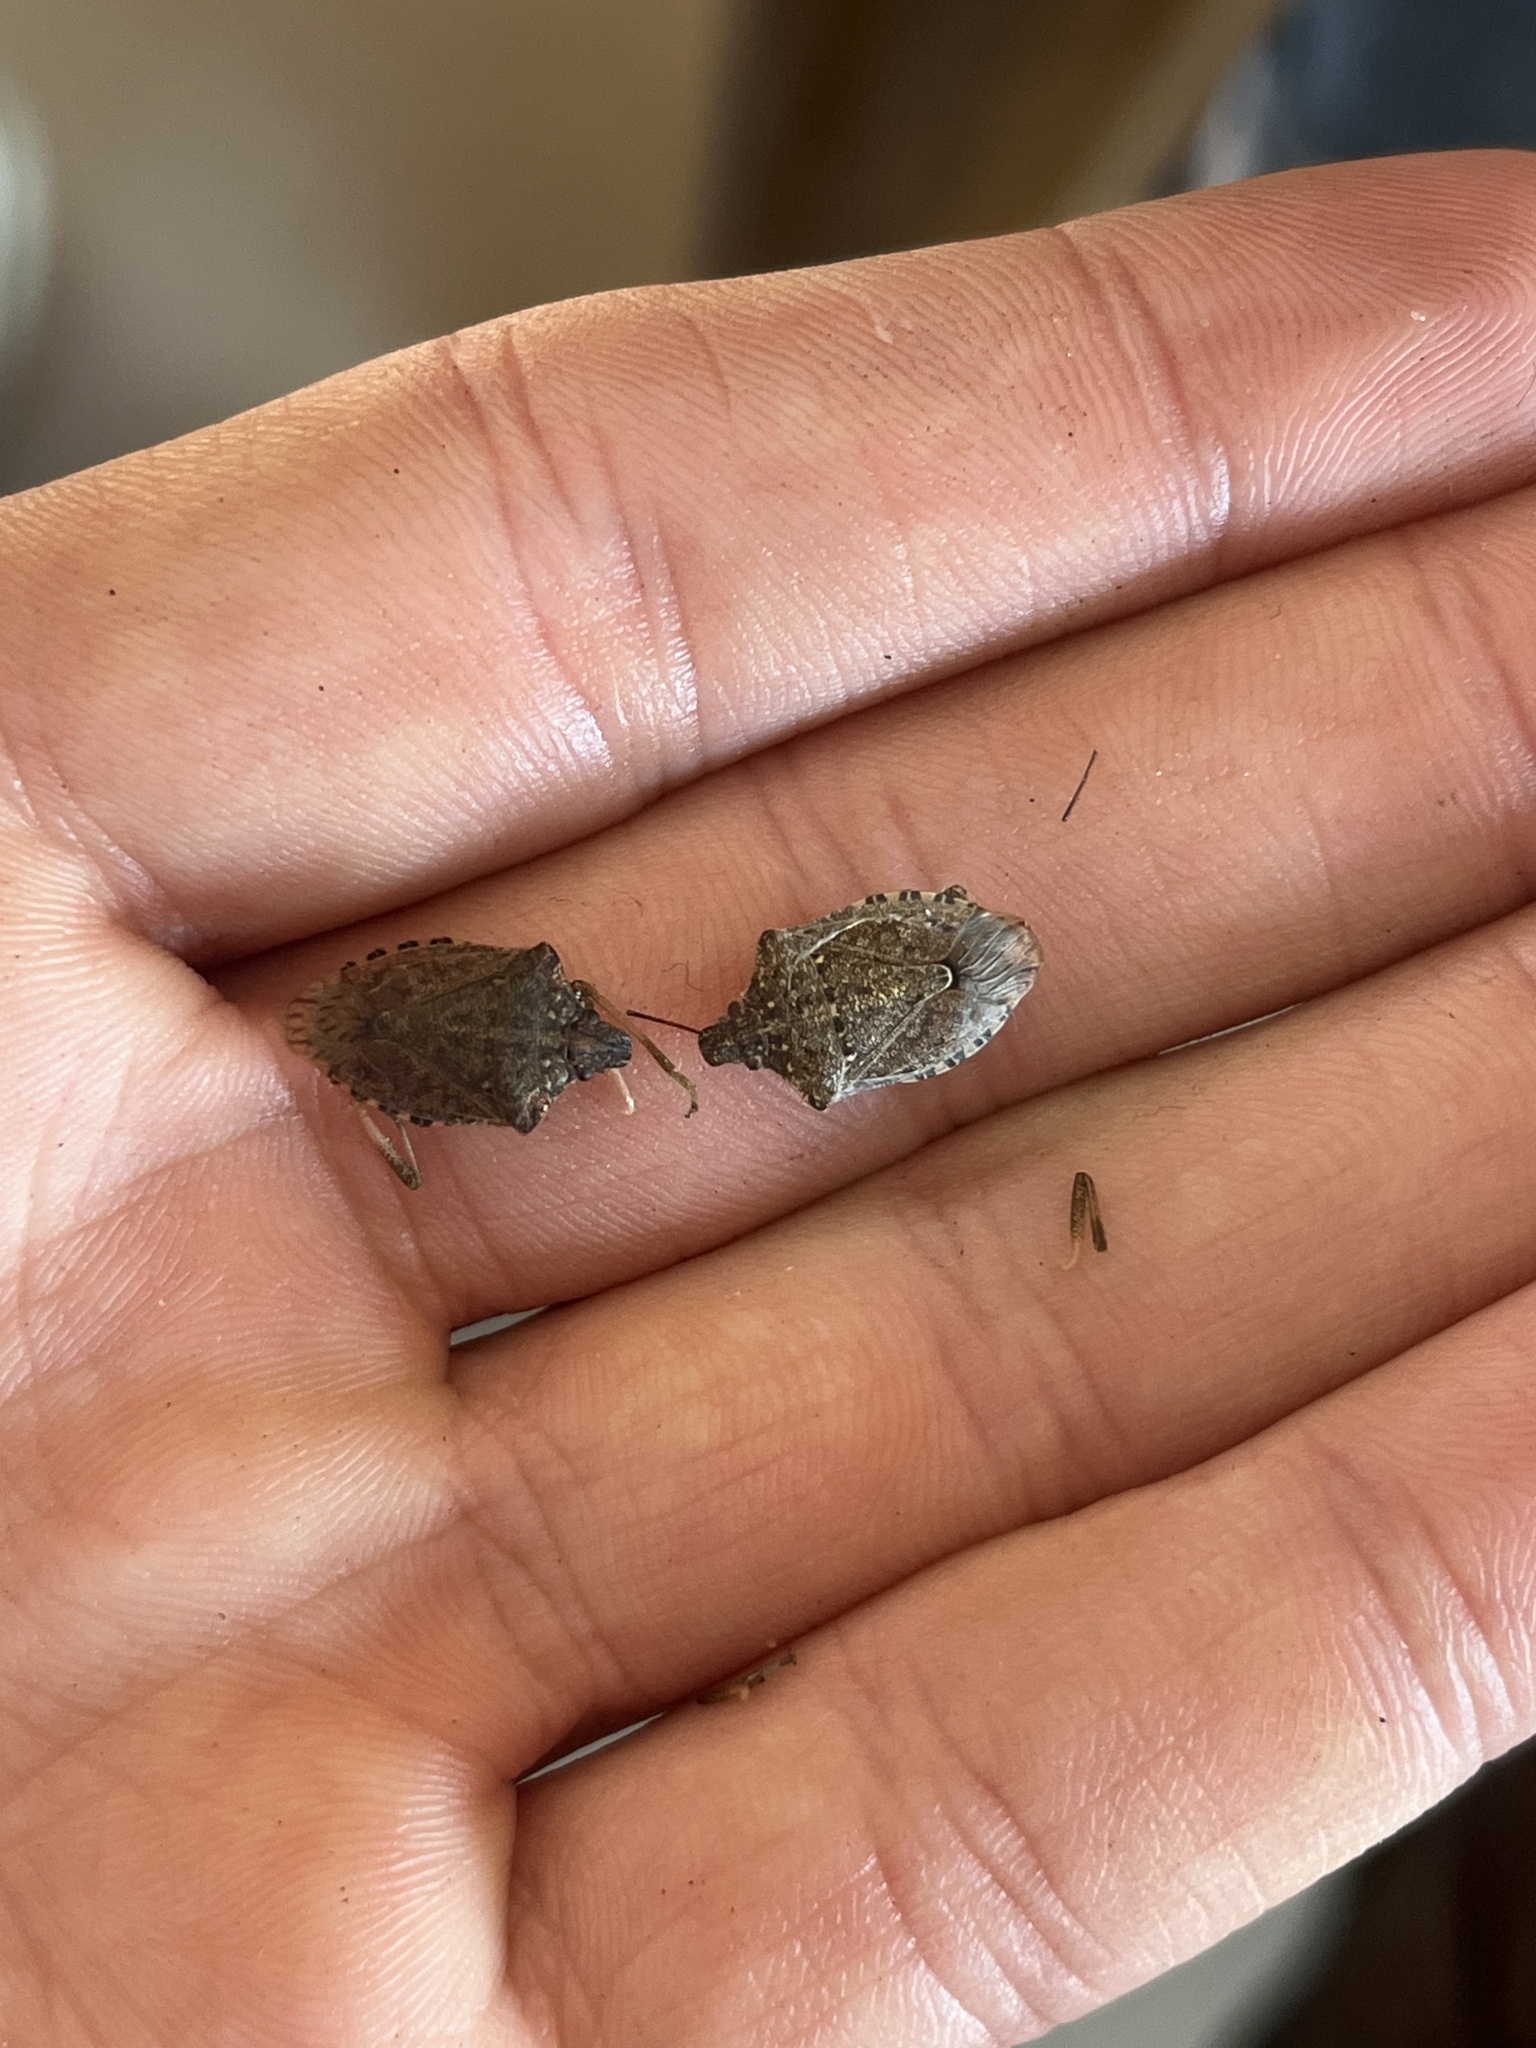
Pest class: stink_bug